James M. Moody Jr.

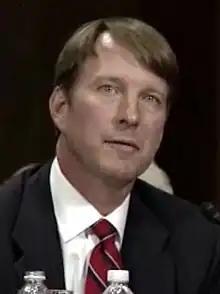
Moody in 2013

James "Jay" Maxwell Moody Jr. (born August 8, 1964) is a United States district judge of the United States District Court for the Eastern District of Arkansas and former circuit judge for the Third Division of the Sixth Judicial District of Arkansas.